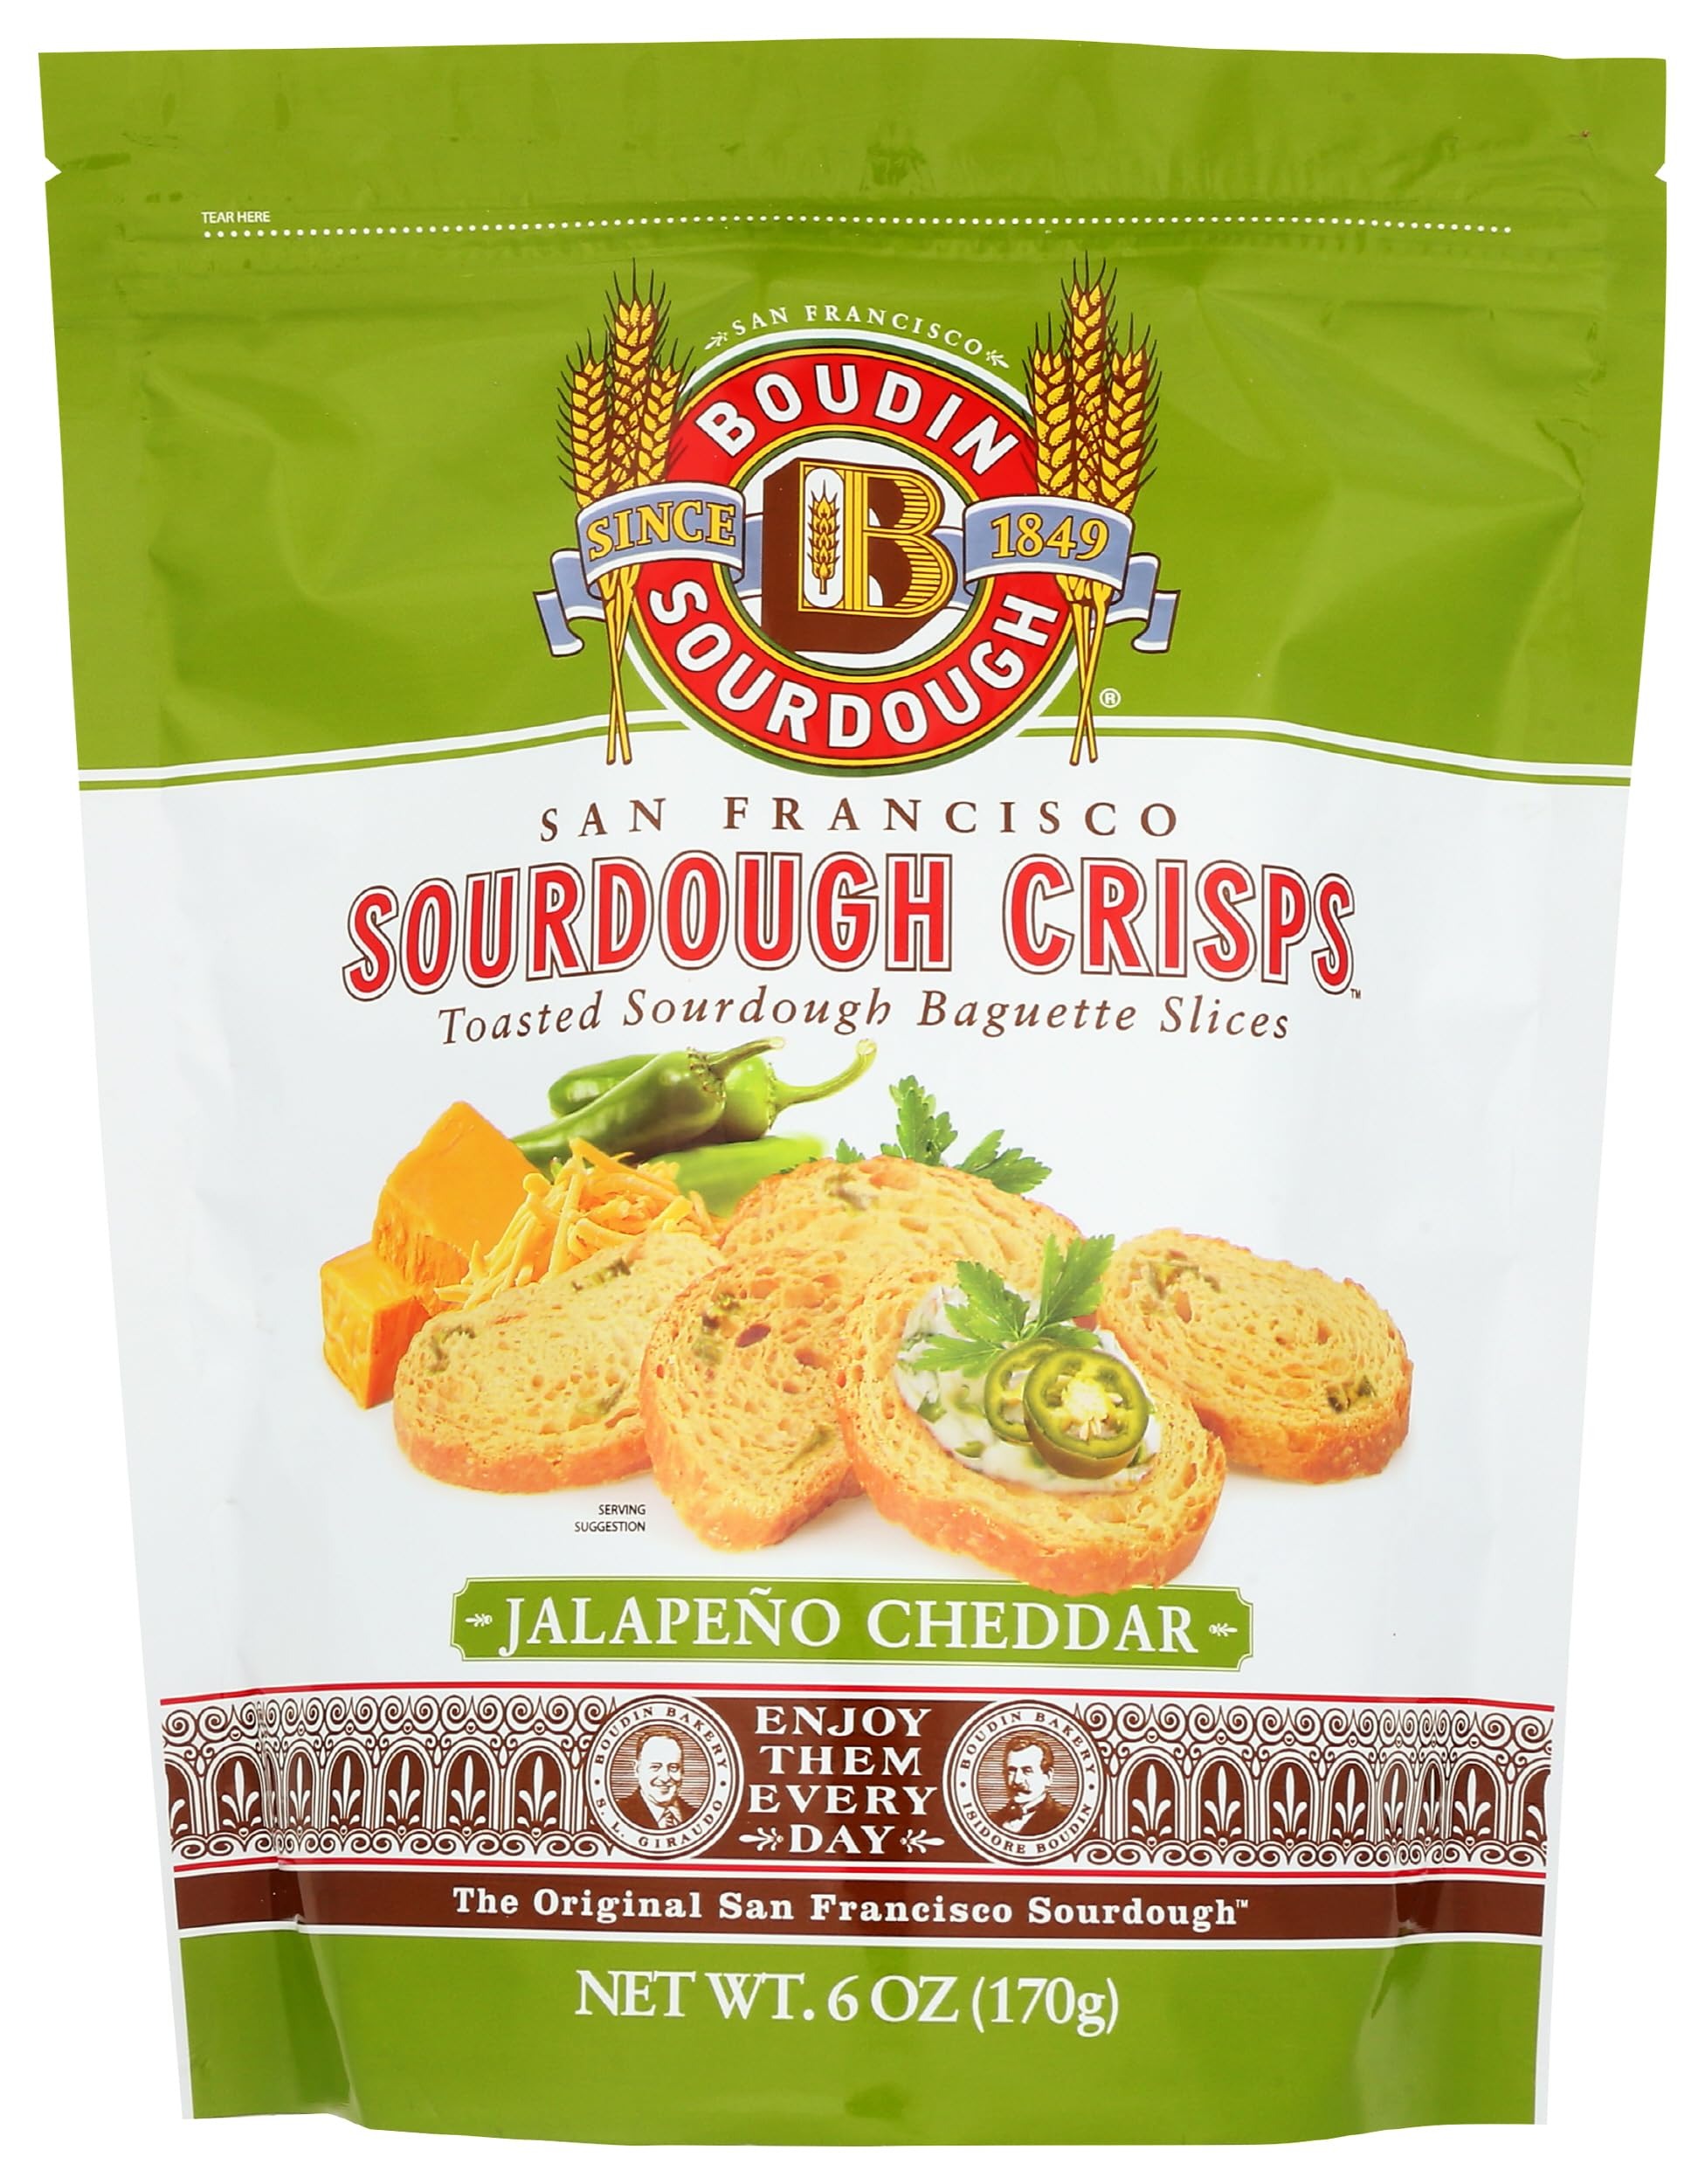
Item Name: Boudin Sourdough Jalapeño Cheddar Crisps, Vegan, 6 Ounces (Pack Of 11)
Bullet Point: Boudin Sourdough Jalapeño Cheddar Crisps, Vegan, 6 Ounces (Pack Of 11)
Value: 66.0
Unit: Ounce

Price: 58.09